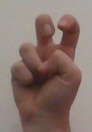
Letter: toot